Nelson Cobb

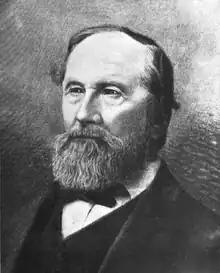
Justice Nelson Cobb

Nelson Cobb (March 19, 1811 – June 16, 1894) was the second chief justice of the Kansas Supreme Court from December 28, 1862, to January 5, 1864.